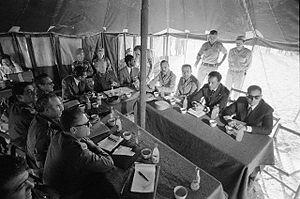
1973 est une année commune commençant un lundi.